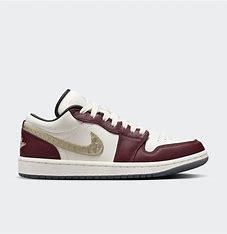
Brand: Jordan
Model: 100